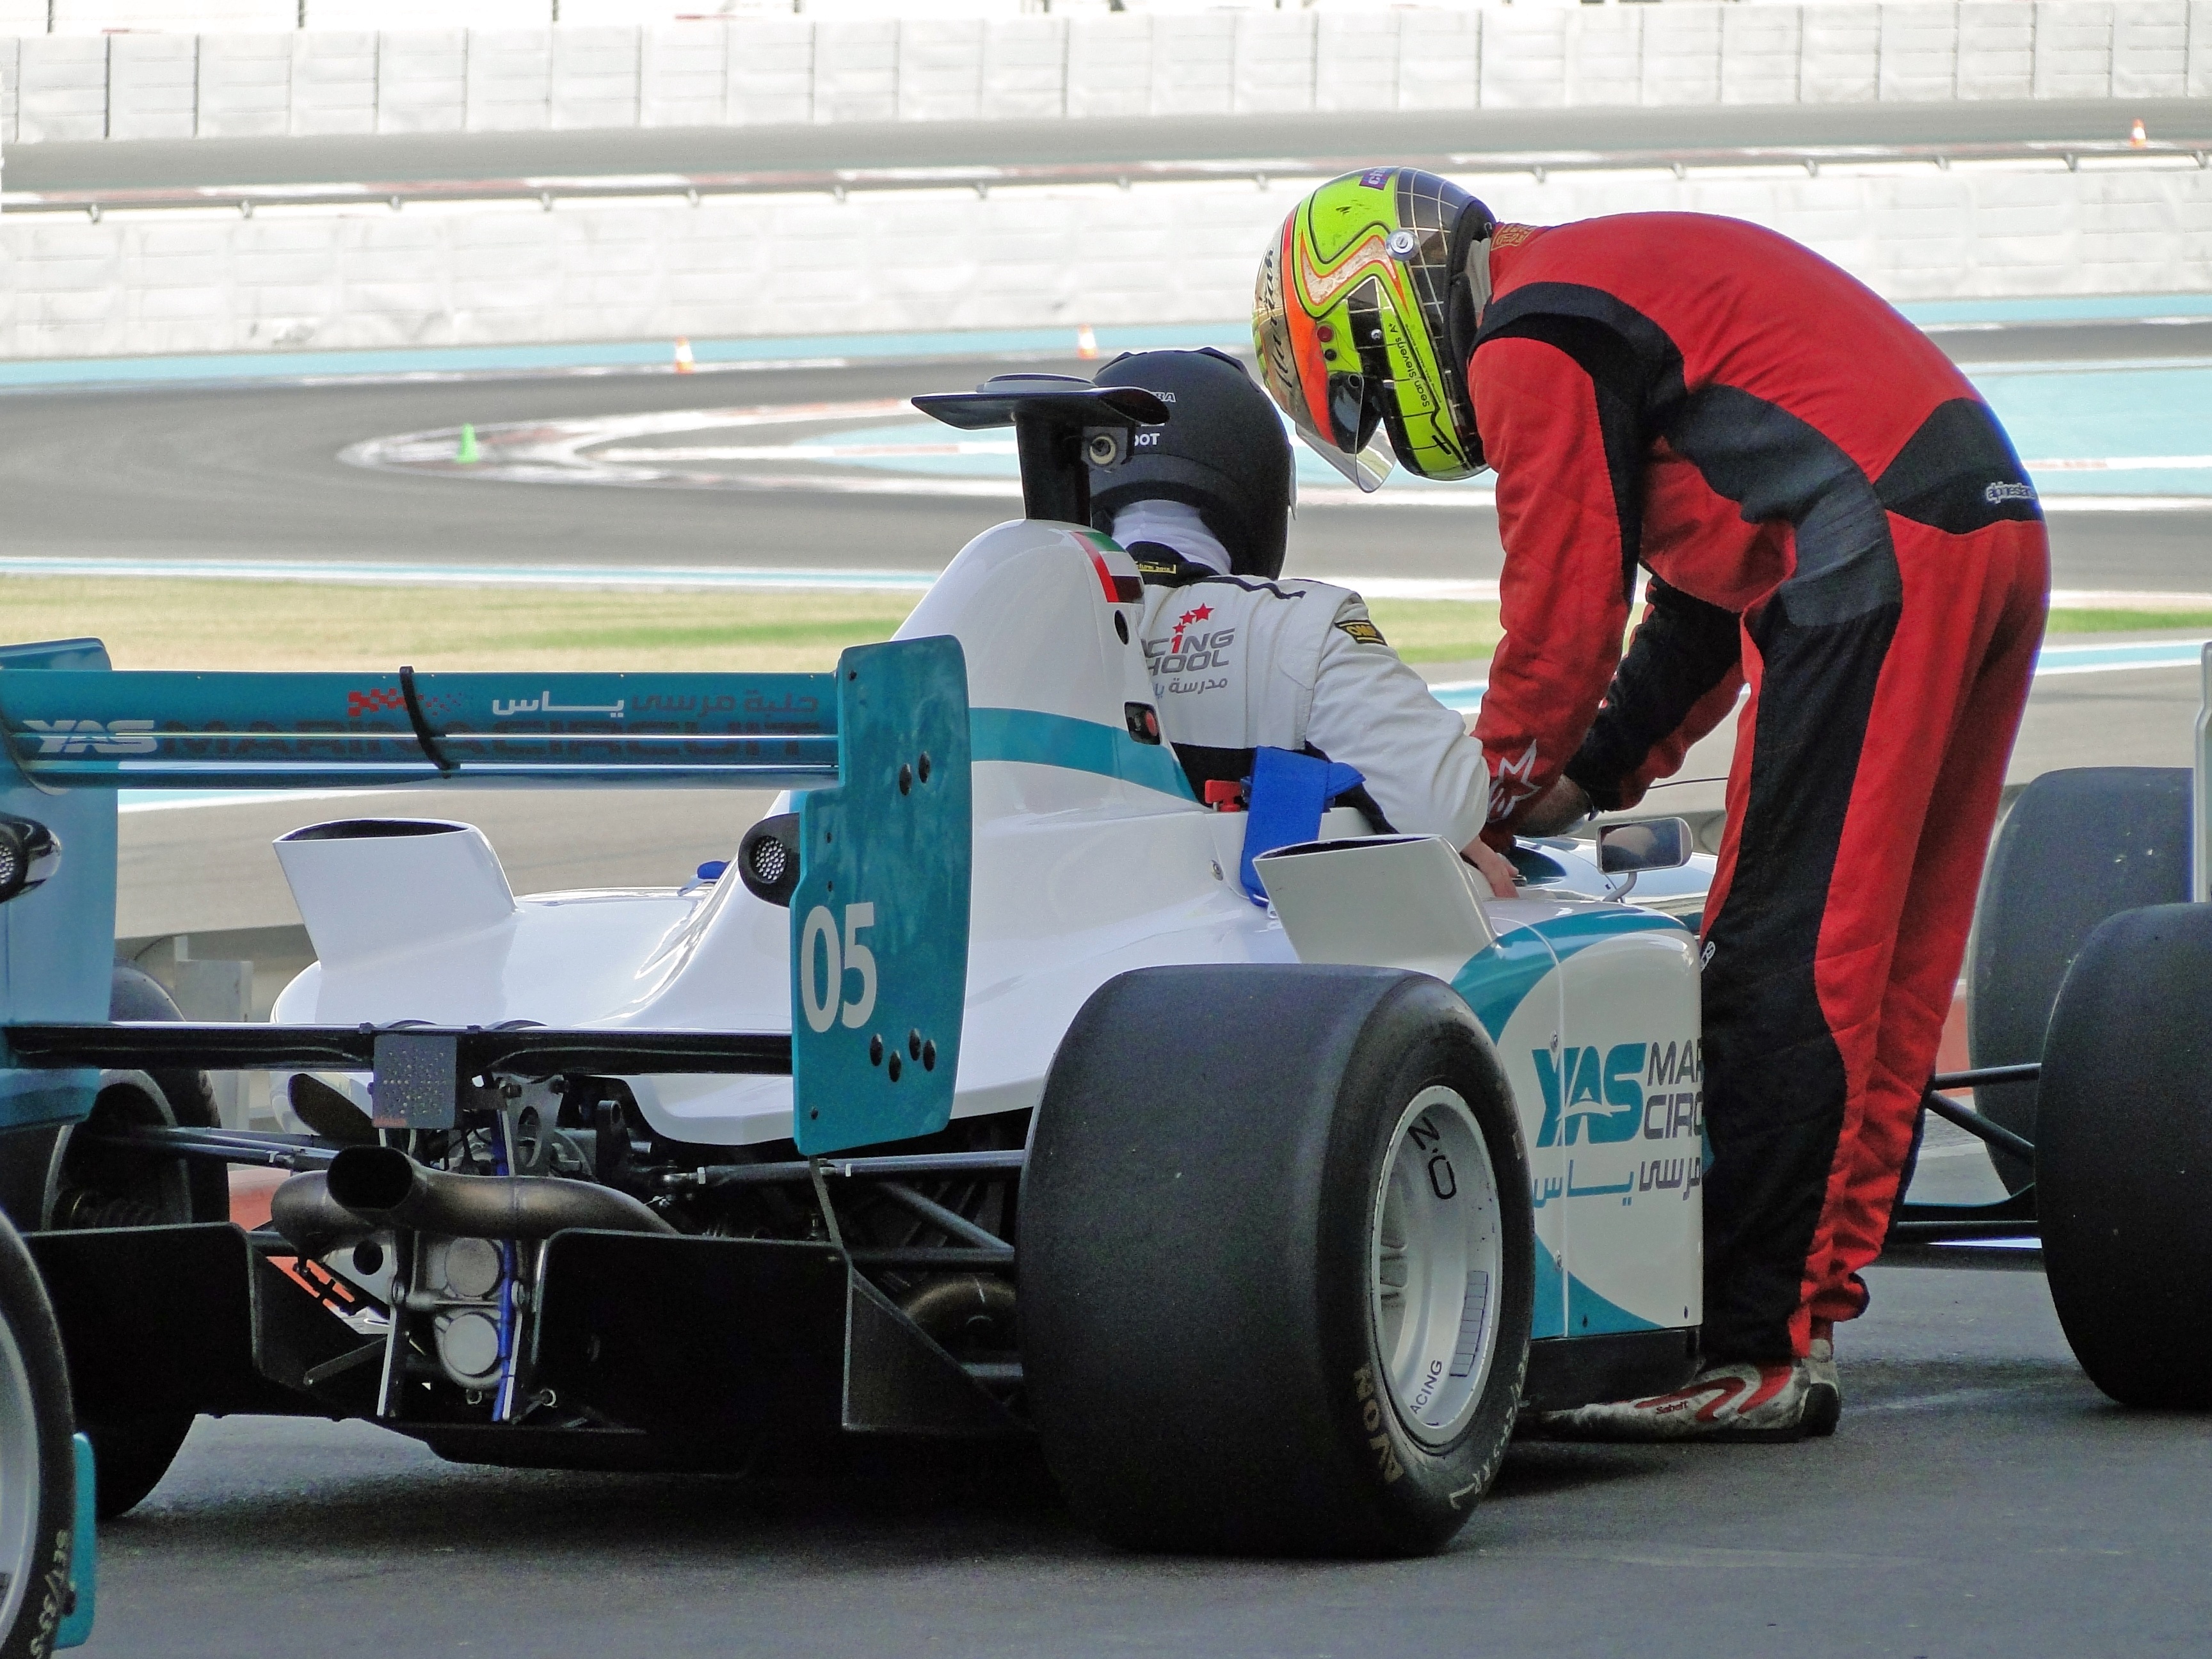
sport, car, vehicle, race car, race, sports, racing, race track, motorsport, formula, formula one, auto racing, bolid, indycar series, open wheel car, formula one car